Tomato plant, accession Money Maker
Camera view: vertical (180 deg); turntable rotation: 240 degrees
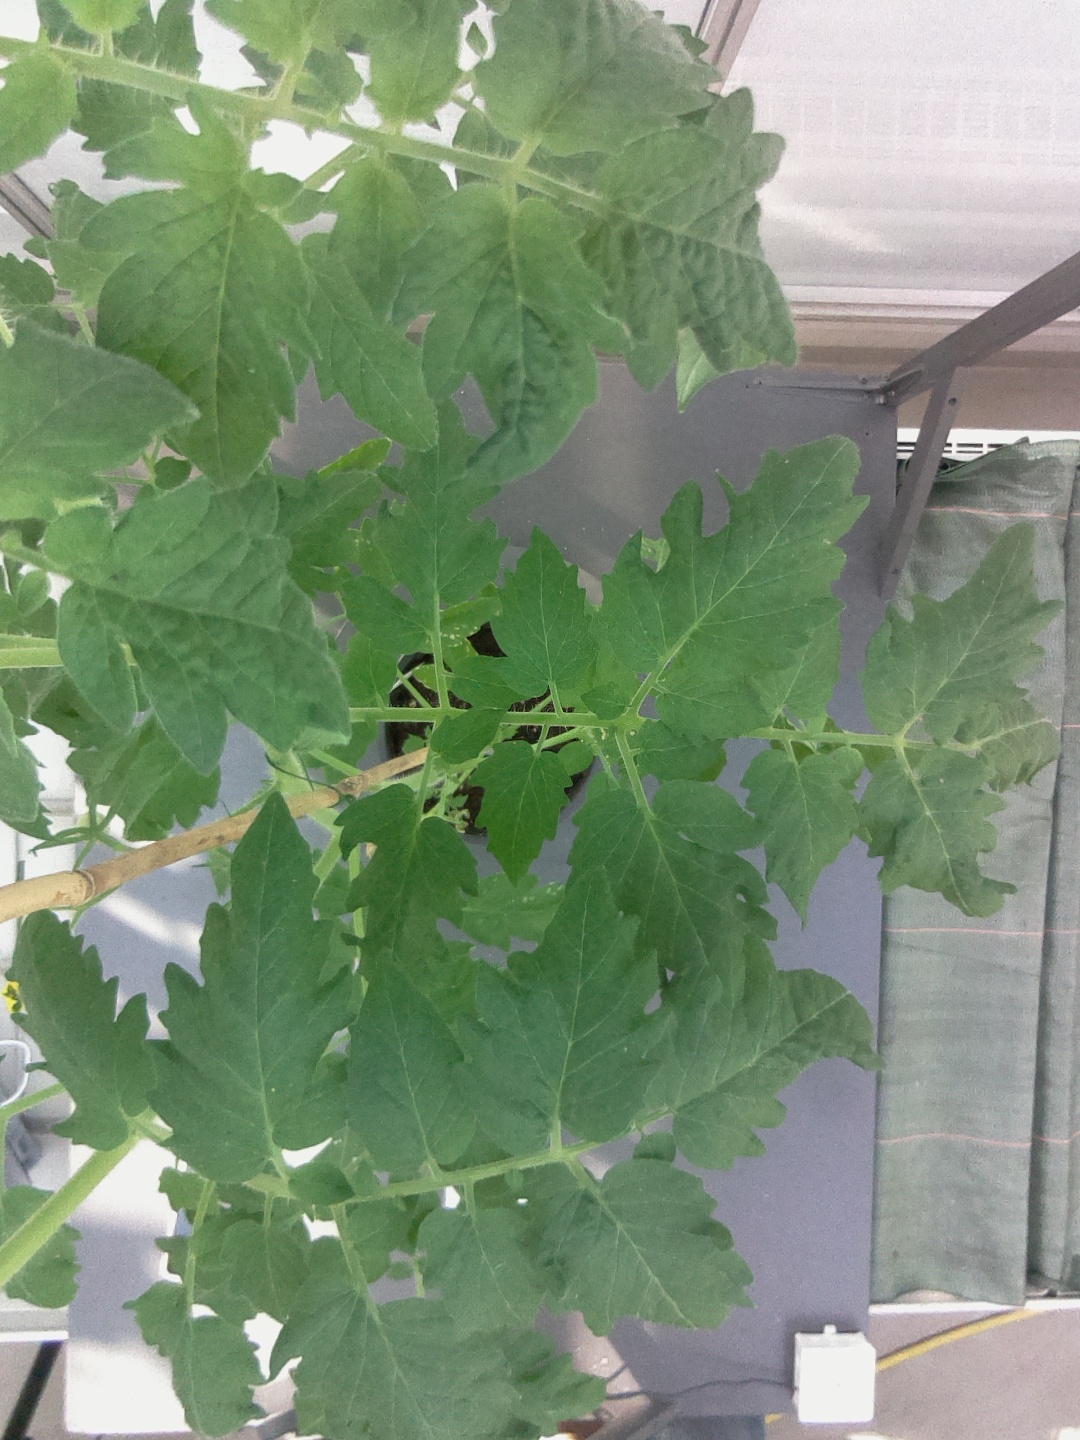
BBCH growth stage 70: Fruits at the main stem or branches visibles